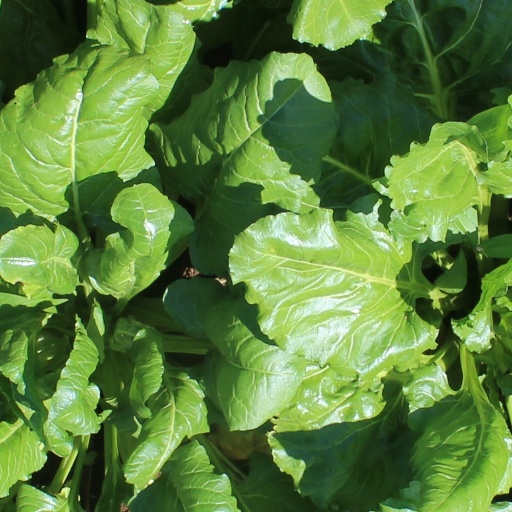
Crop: sugar beet